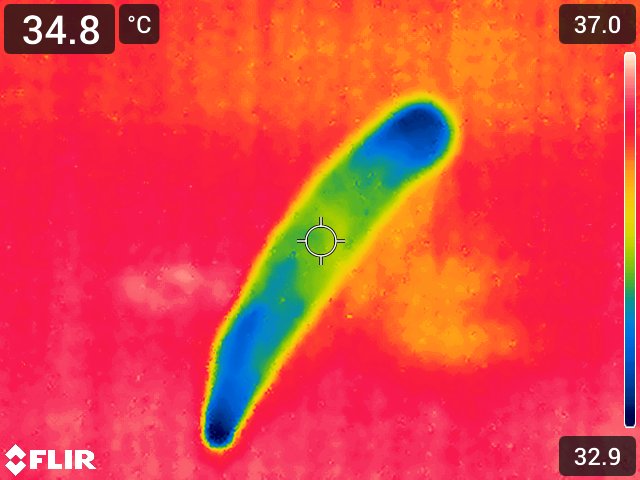
Maturity: over_matured